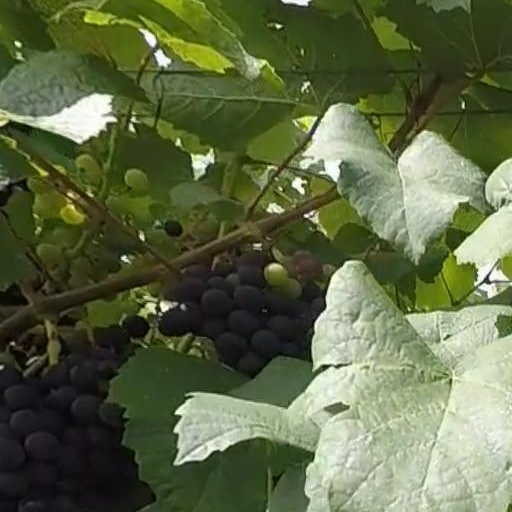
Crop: grape